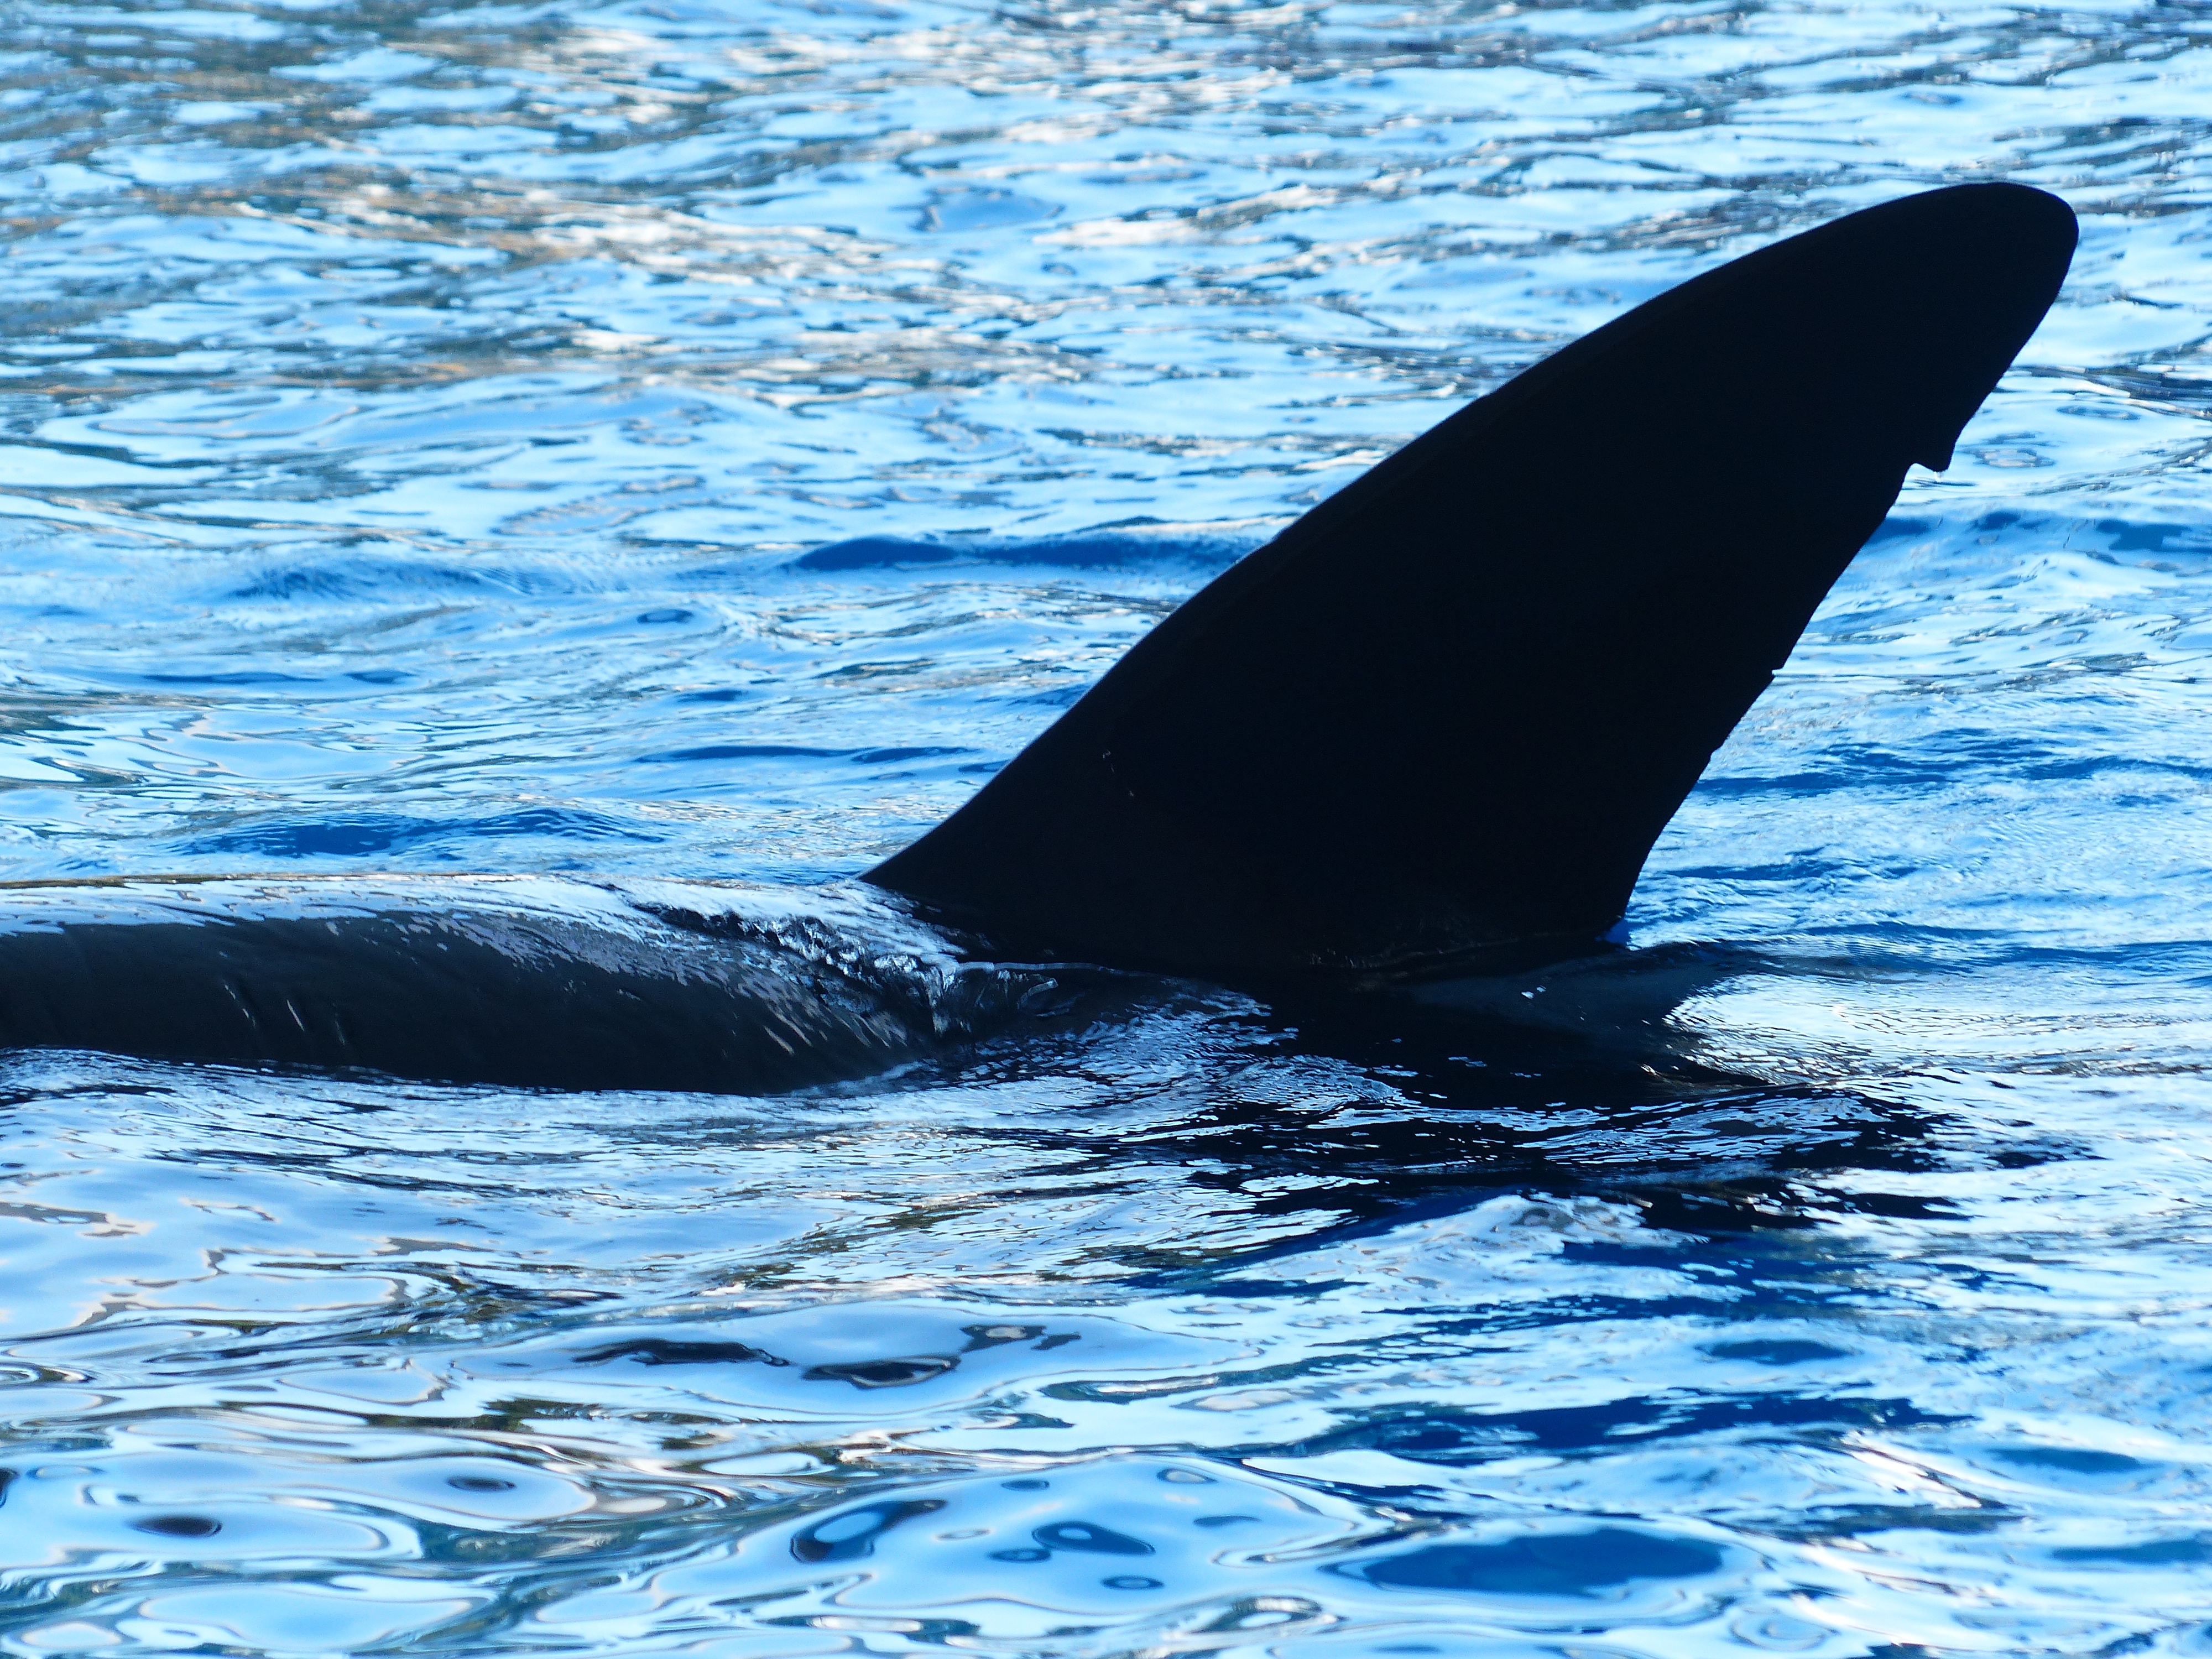
sea, water, animal, pool, zoo, swimming pool, mammal, blue, humpback whale, fin, tail, vertebrate, whale, large, orca, dangerous, sea water, wal, marine mammal, killer whale, marine biology, spinner dolphin, whales dolphins and porpoises, stenella, common bottlenose dolphin, short beaked common dolphin, rough toothed dolphin, striped dolphin, grey whale, orka, orcinus orca